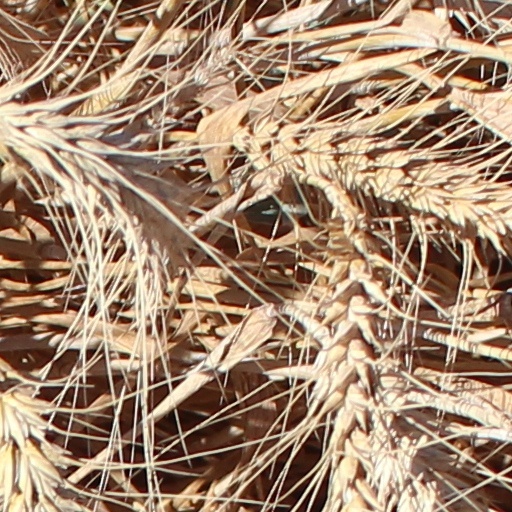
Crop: wheat